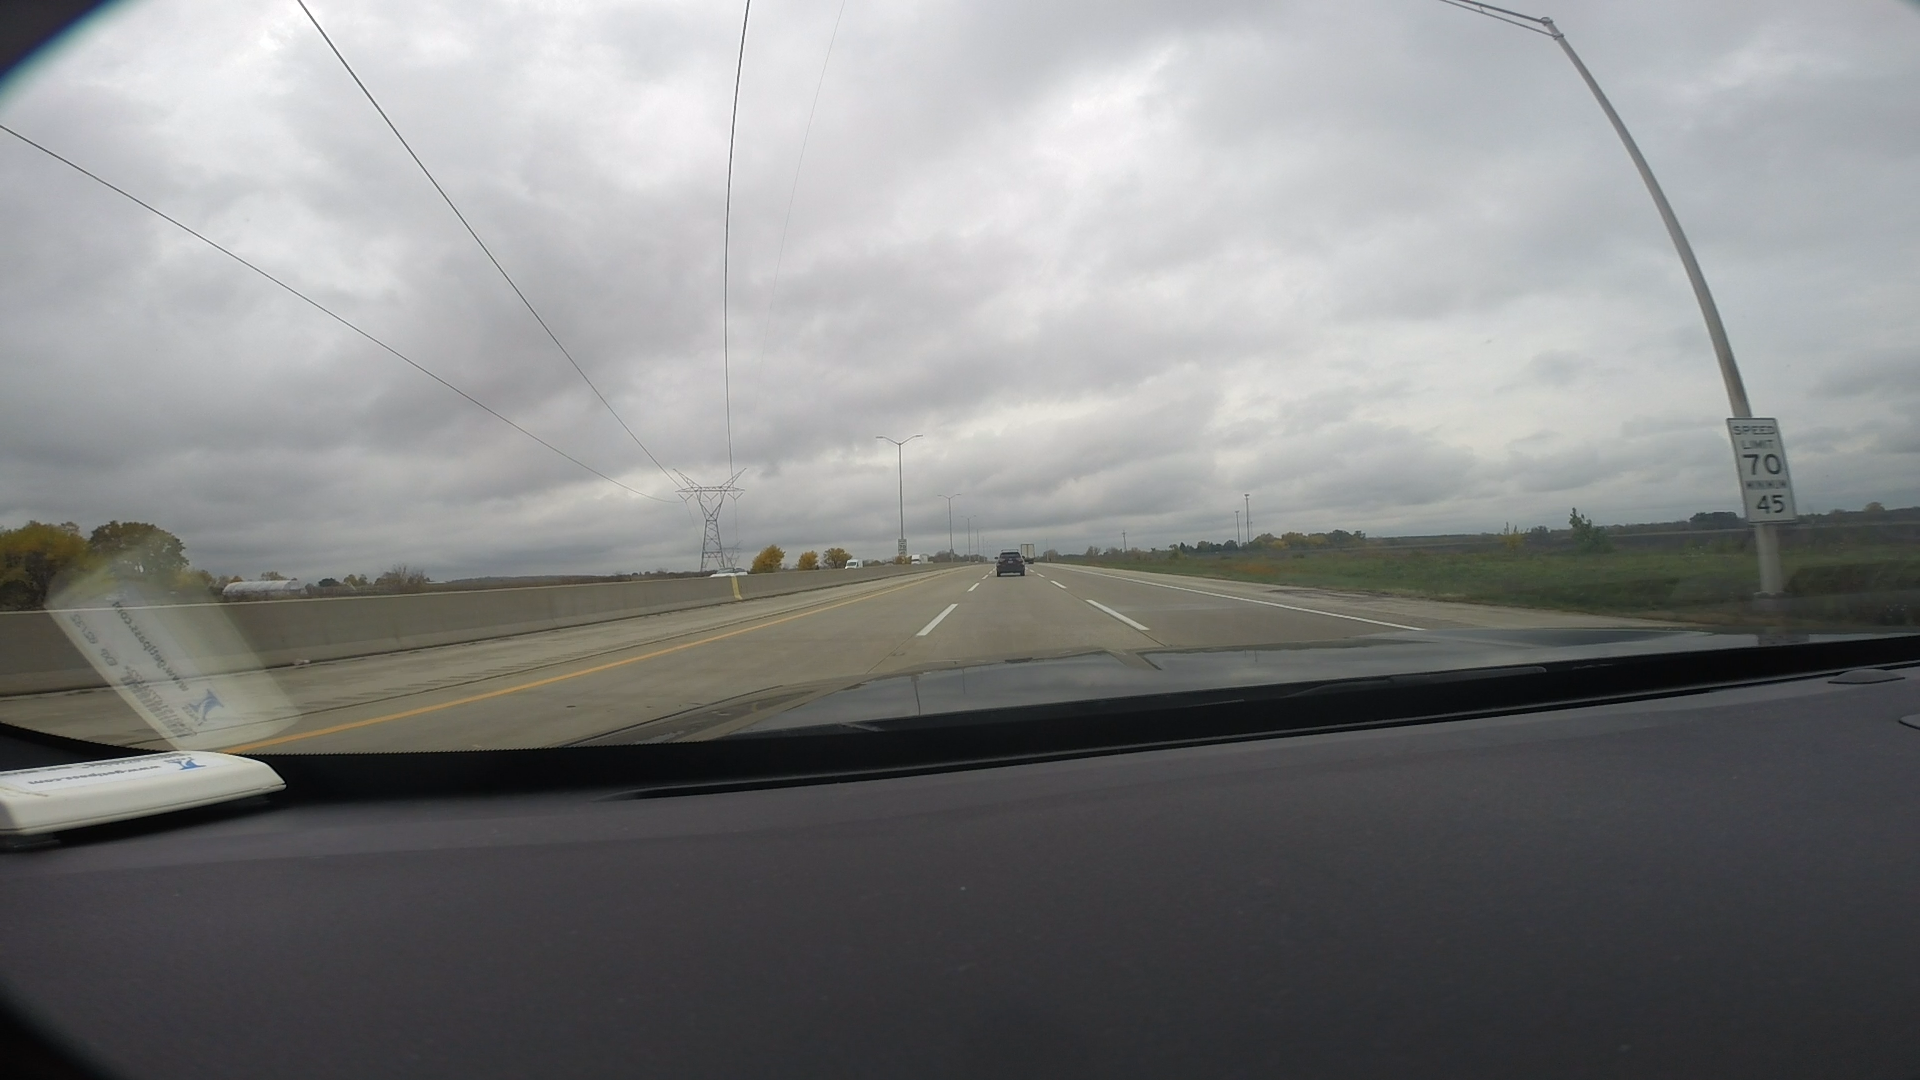
Speed limit sign label: mph70